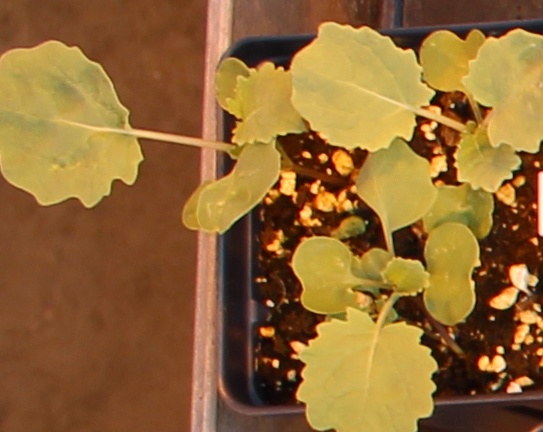
Label: Canola